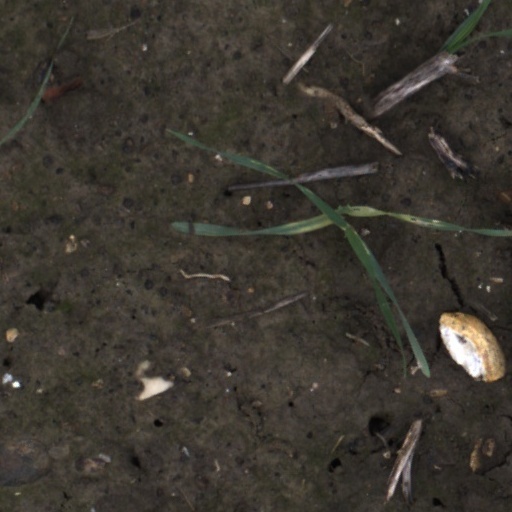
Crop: wheat